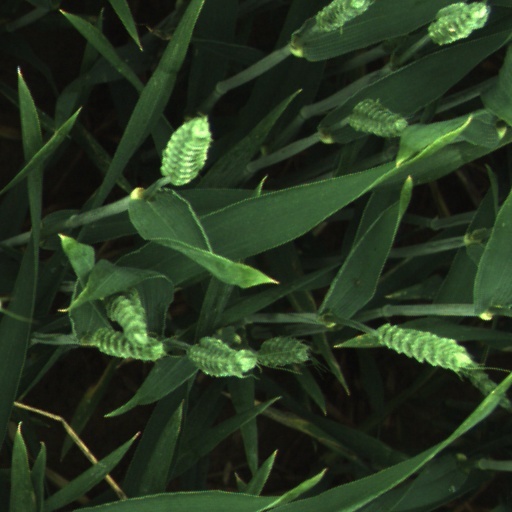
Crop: wheat